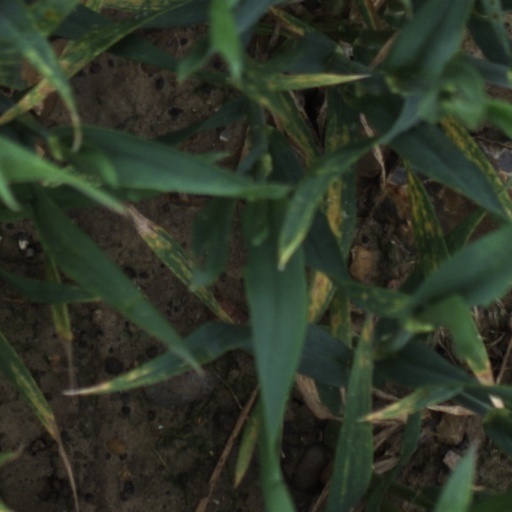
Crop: wheat